Michael Huber (priest)

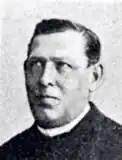
Michael Huber, ca. 1893

Michael Huber (5 July 1841 – 14 March 1911) was a Bavarian Catholic priest and politician of the Centre Party. As priest, he worked as military chaplain, father of confession, parish priest and member of the Cathedral Chapter of Regensburg. As politician, he served one electoral period in the Reichstag and two electoral periods in the of Bavaria.